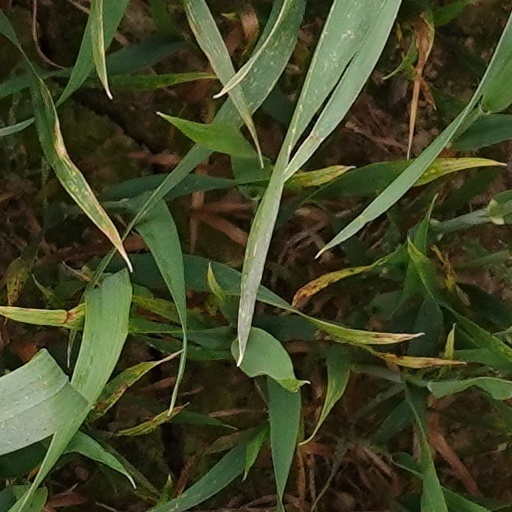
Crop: wheat